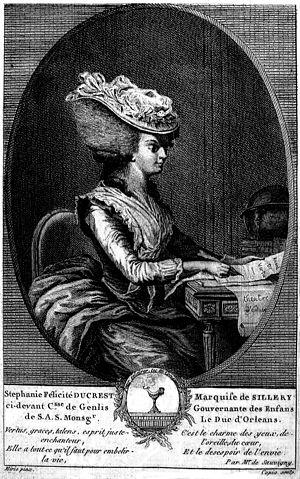
issu du fonds iconographique de Reims.
Stéphanie Félicité du Crest, par son mariage comtesse de Genlis, marquise de Sillery, née le 21 janvier 1746 au château de Champcery à Issy-l'Évêque et morte le 31 décembre 1830 à Paris, est une femme de lettres française.